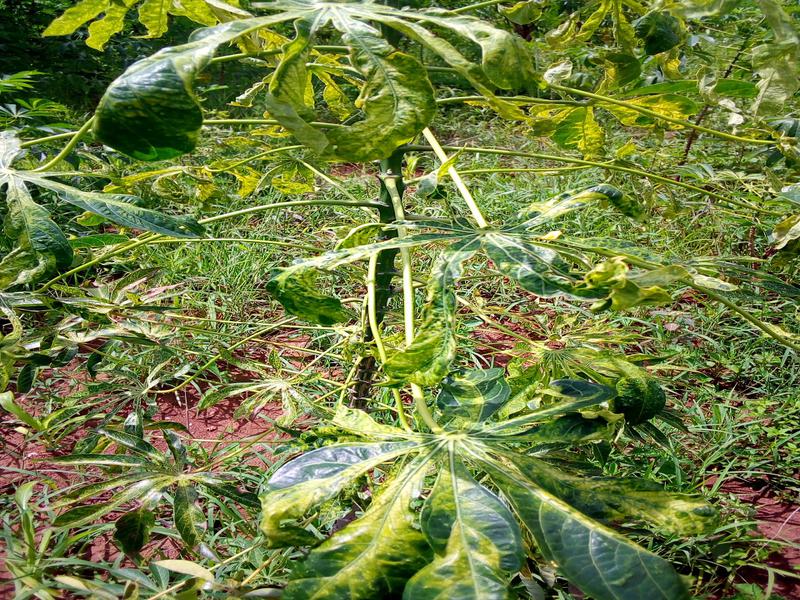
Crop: cassava
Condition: mosaic_disease